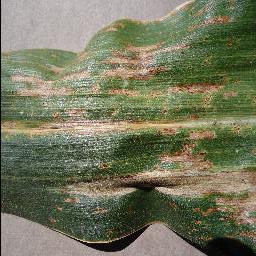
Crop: corn
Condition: (maize)_cercospora_spot_gray_spot